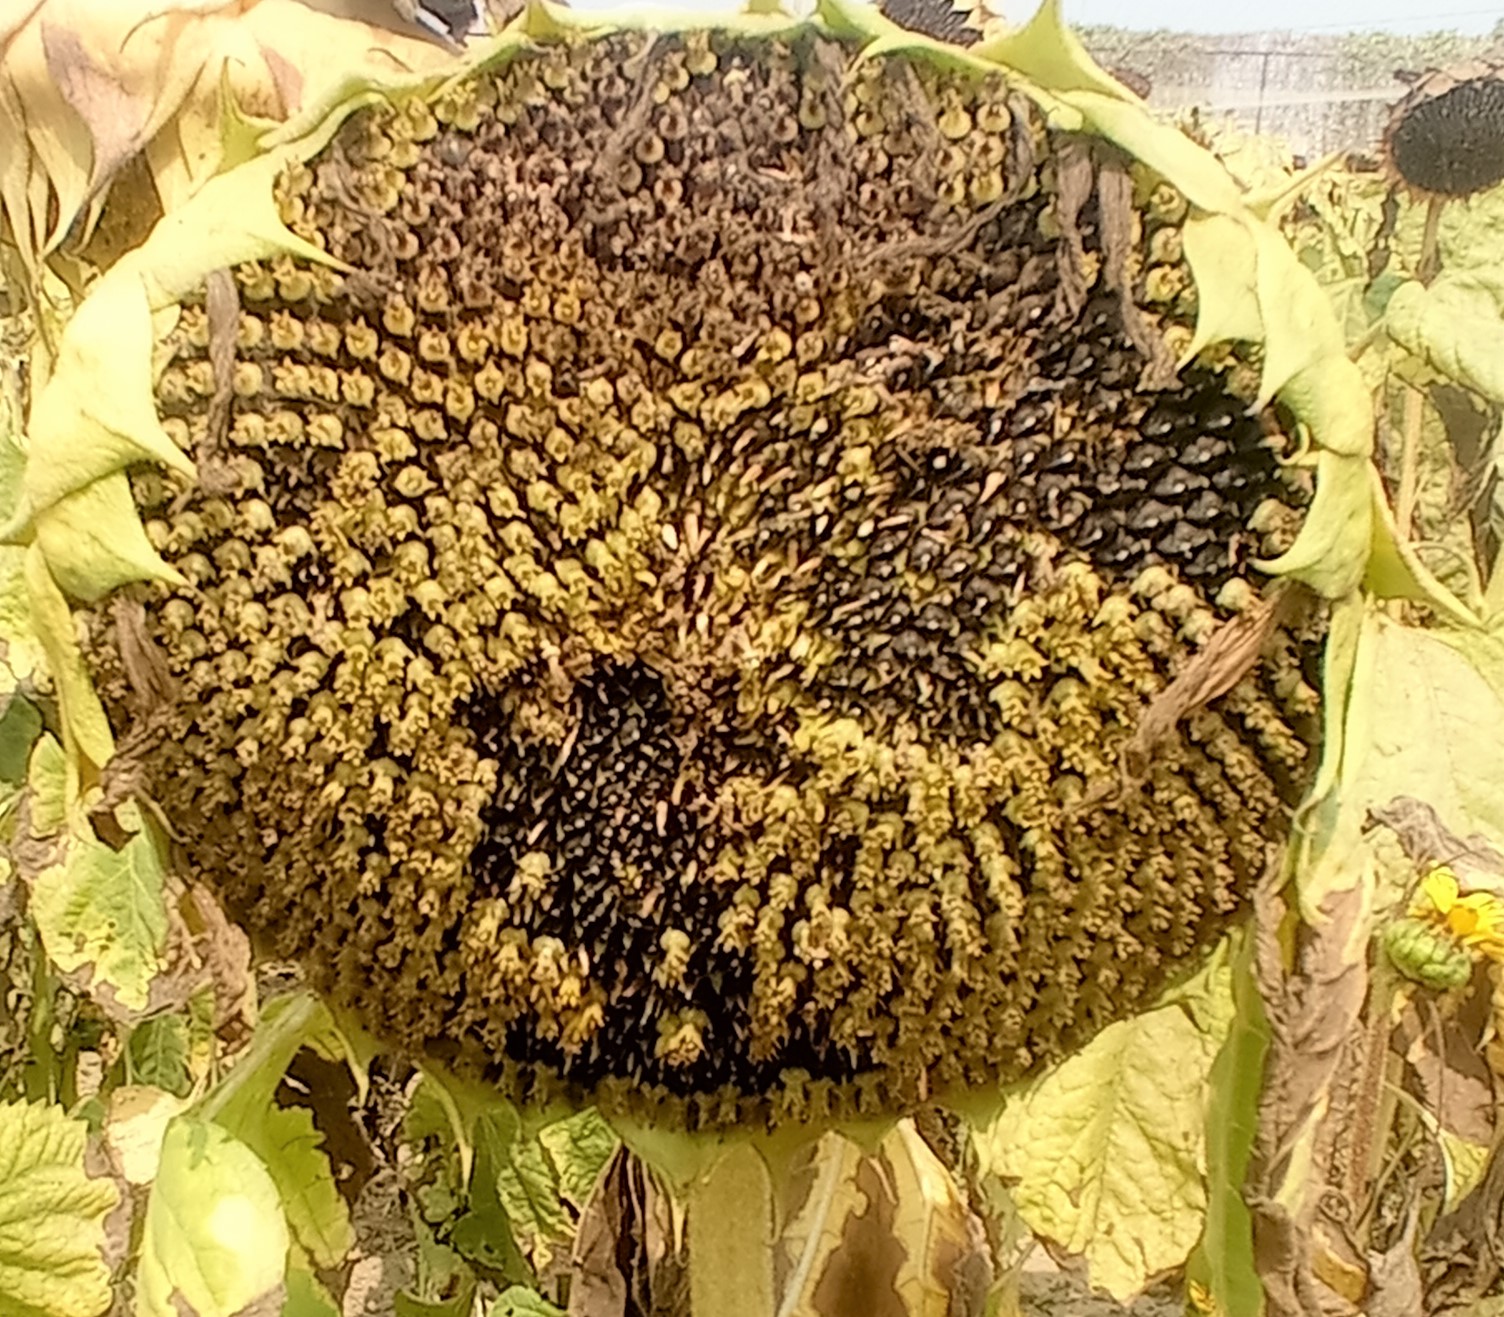
Label: Gray_mold